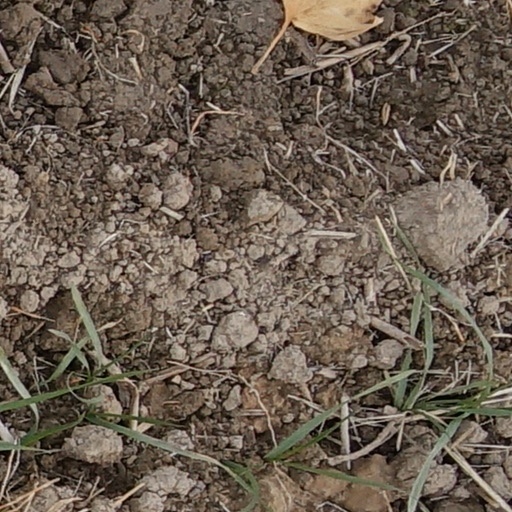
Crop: wheat